Jarrett Culver

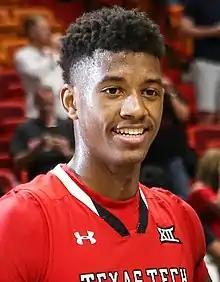
Culver with Texas Tech in 2018

Jarrett Ryan Culver (born February 20, 1999) is an American professional basketball player for the Sendai 89ers of the B.League. He played college basketball for the Texas Tech Red Raiders, and was drafted by the Phoenix Suns with the sixth overall selection of the 2019 NBA draft.